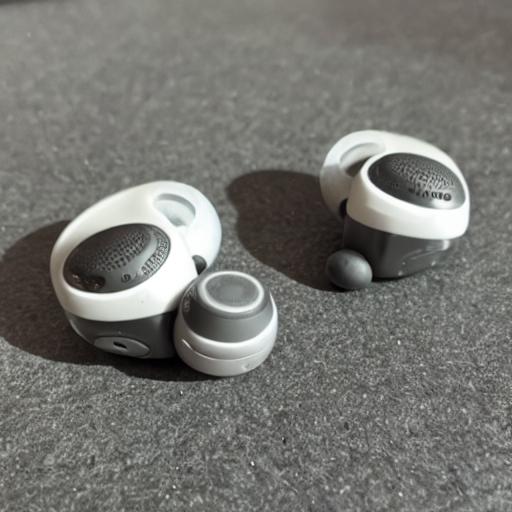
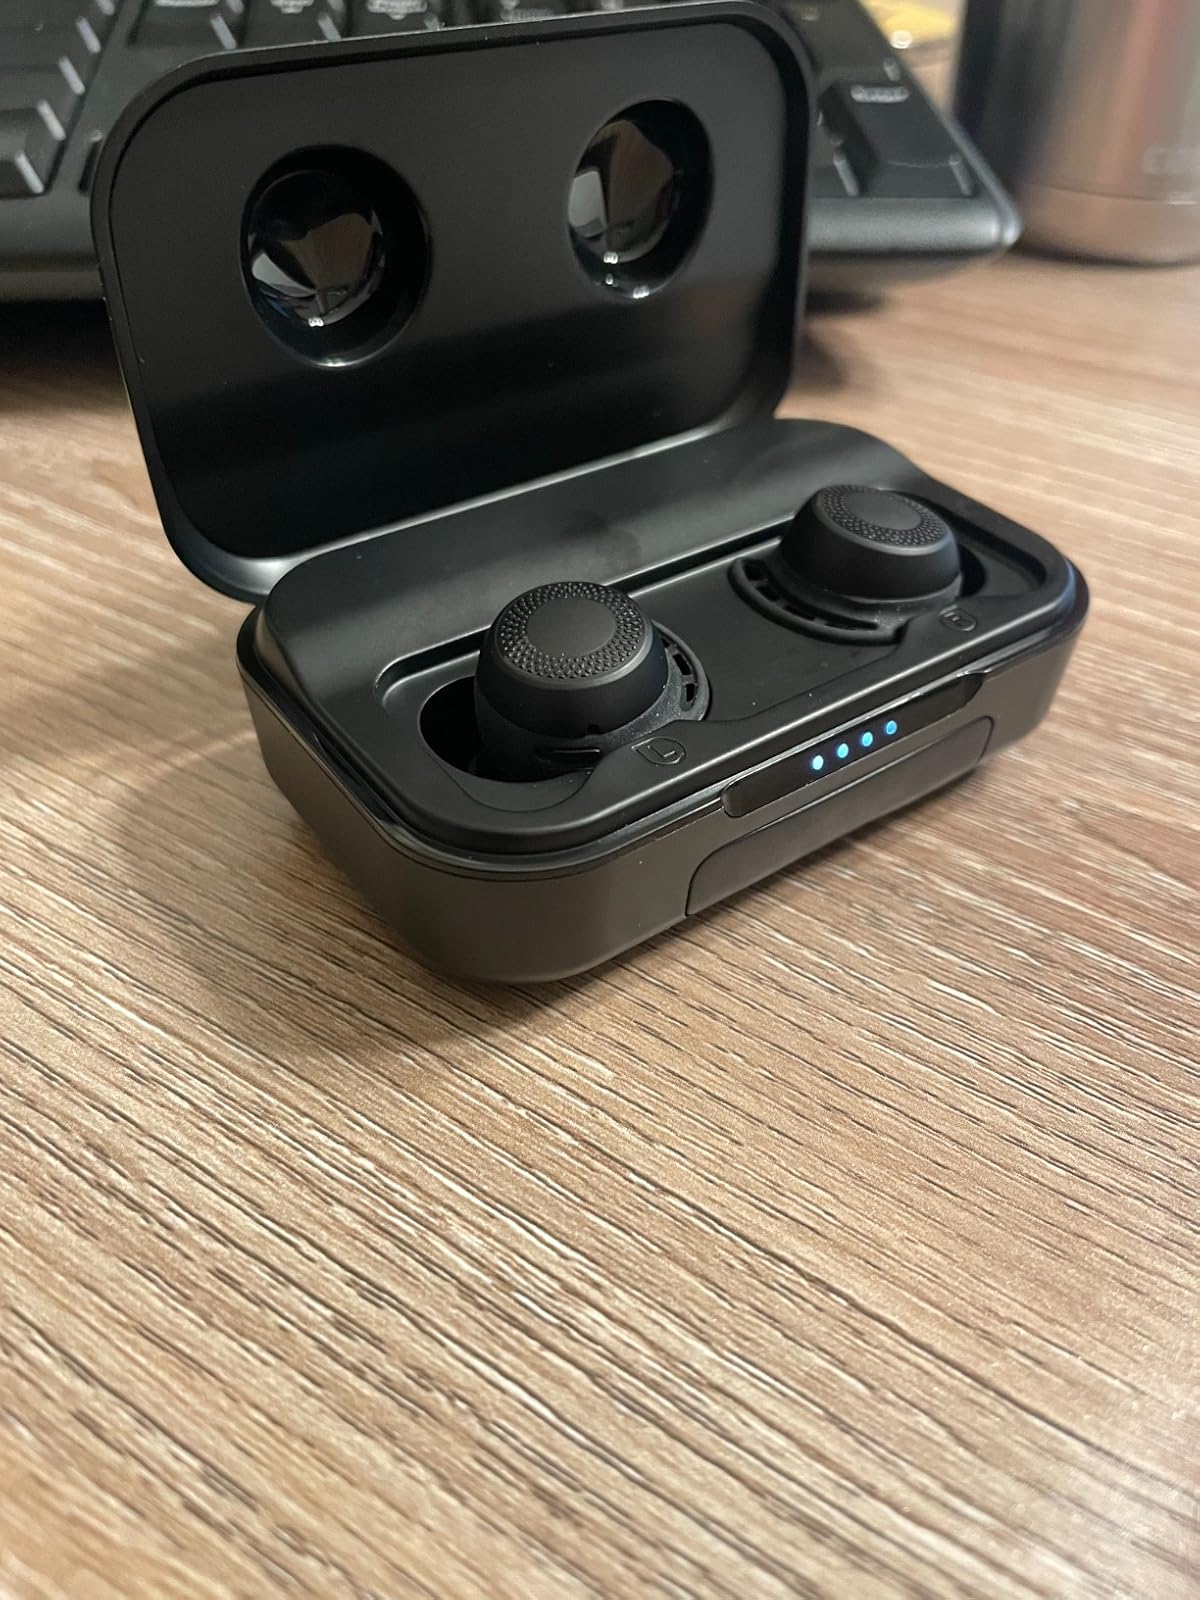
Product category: earbuds
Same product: no